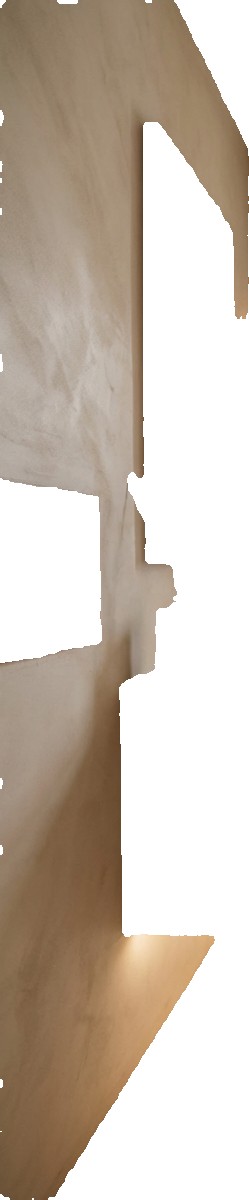
Surface category: wall